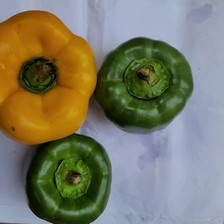
Label: capsicum